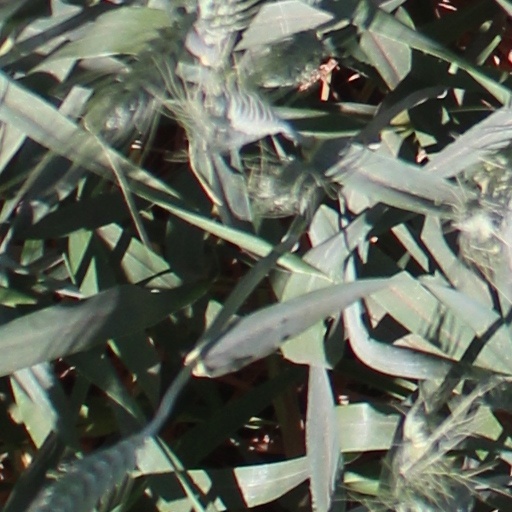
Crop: wheat